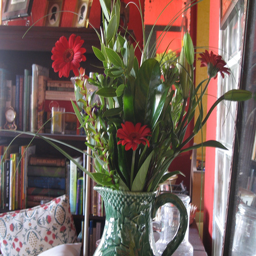
A pitcher filled with few flowers with green leaves.
A vase filled with flowers and leaves on a table .
A vase with flowers on it sits in the library of a home.
A pitcher full of flowers and green leaves.
A vase that has flowers inside of it.